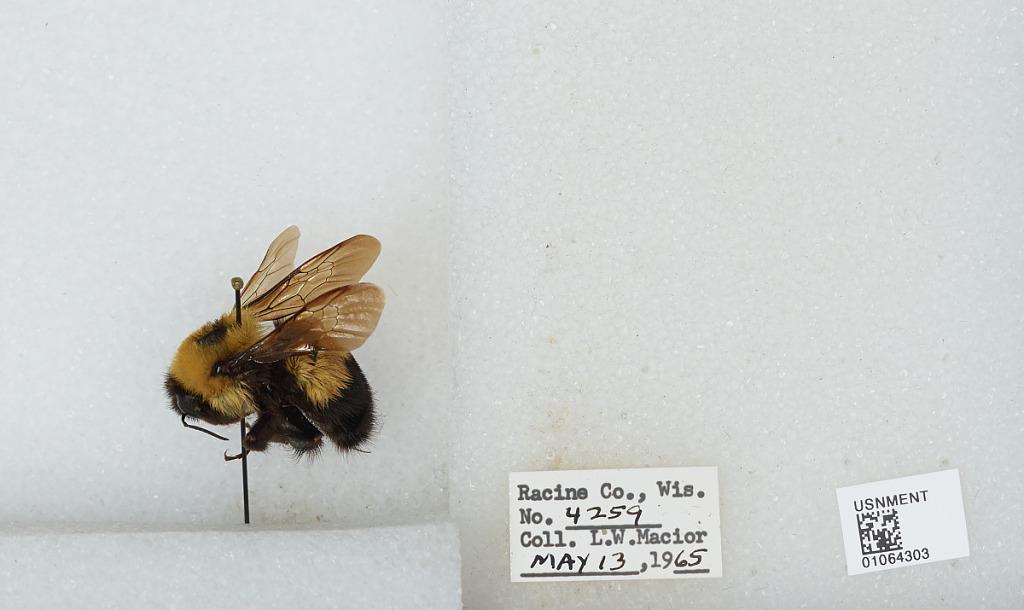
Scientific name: Bombus (Bombus) affinis Cresson
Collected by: L. Macior
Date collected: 1965-5-13
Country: United States
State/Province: Wisconsin
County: Racine
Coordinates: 42.78, -87.76